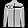
Label: Coat